Michelle Bai

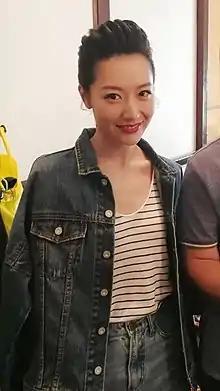
Michelle Bai Bing in 2019.

Bai is noted for her roles as Xue Baochai and Princess Yushu in the television series "The Dream of Red Mansions" (2010) and "The Myth" (2010) respectively.